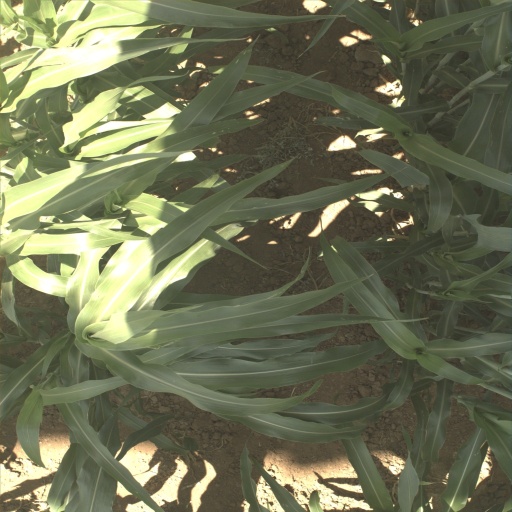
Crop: sorghum